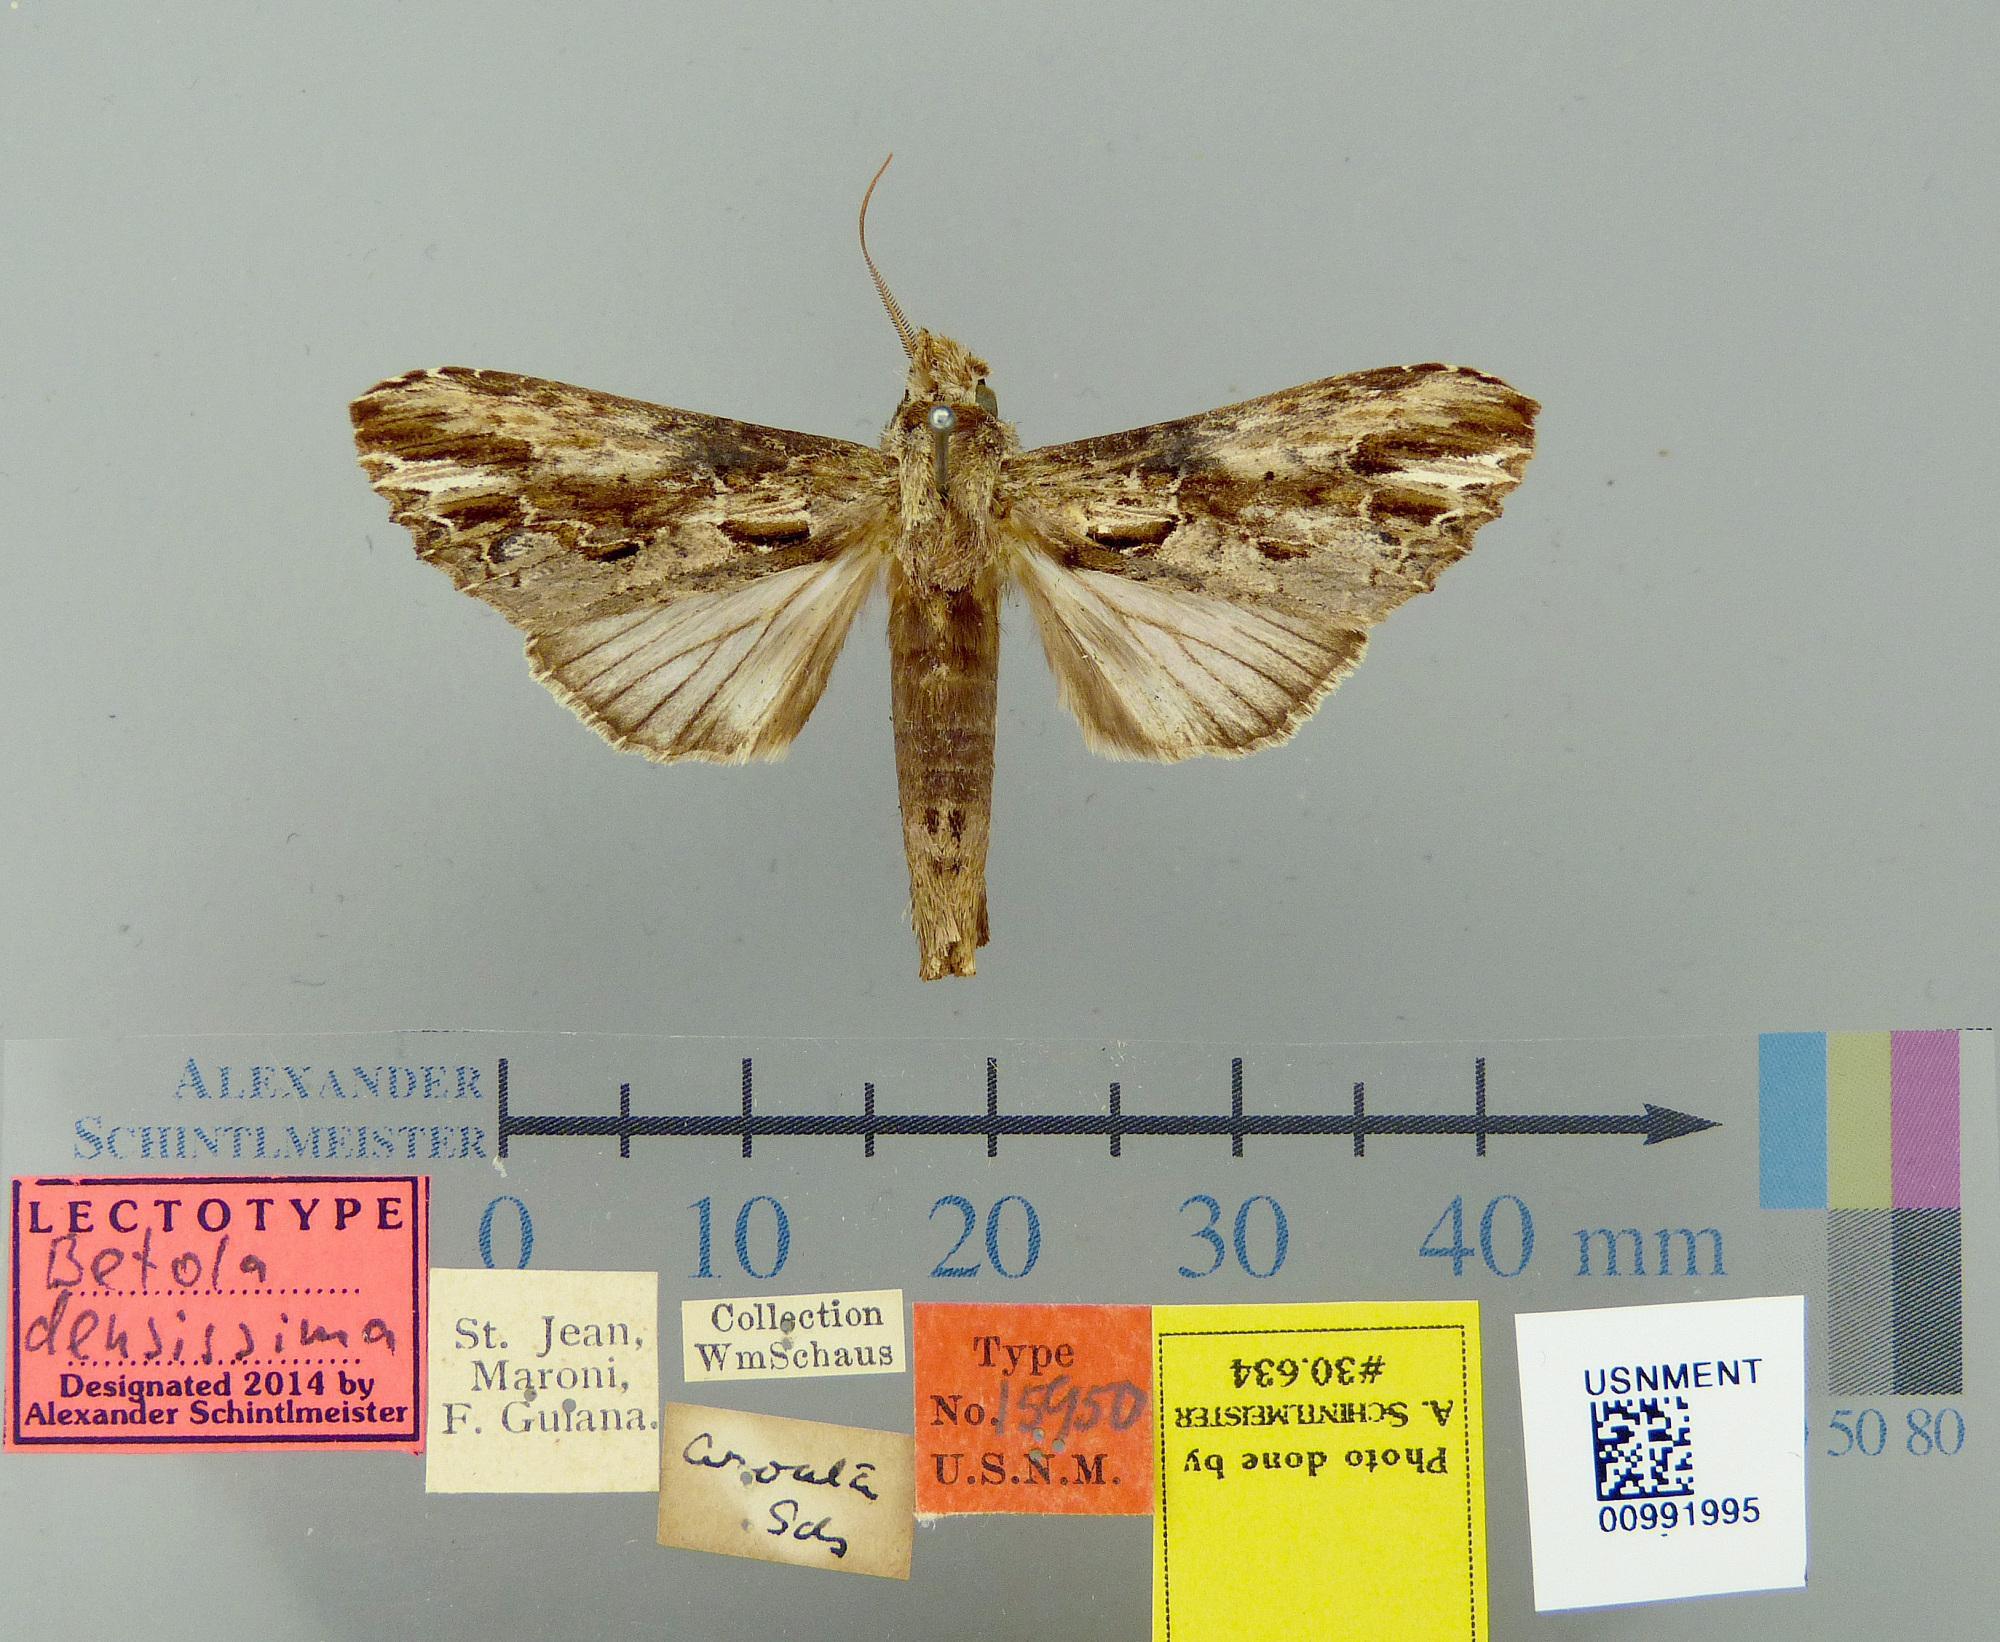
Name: Betola densissima
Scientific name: Betola densissima Dyar, 1915
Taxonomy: Animalia, Arthropoda, Insecta, Lepidoptera, Notodontidae
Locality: St. Jean, Maroni, St. Laurant du Maroni, French Guiana
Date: Apr 1909